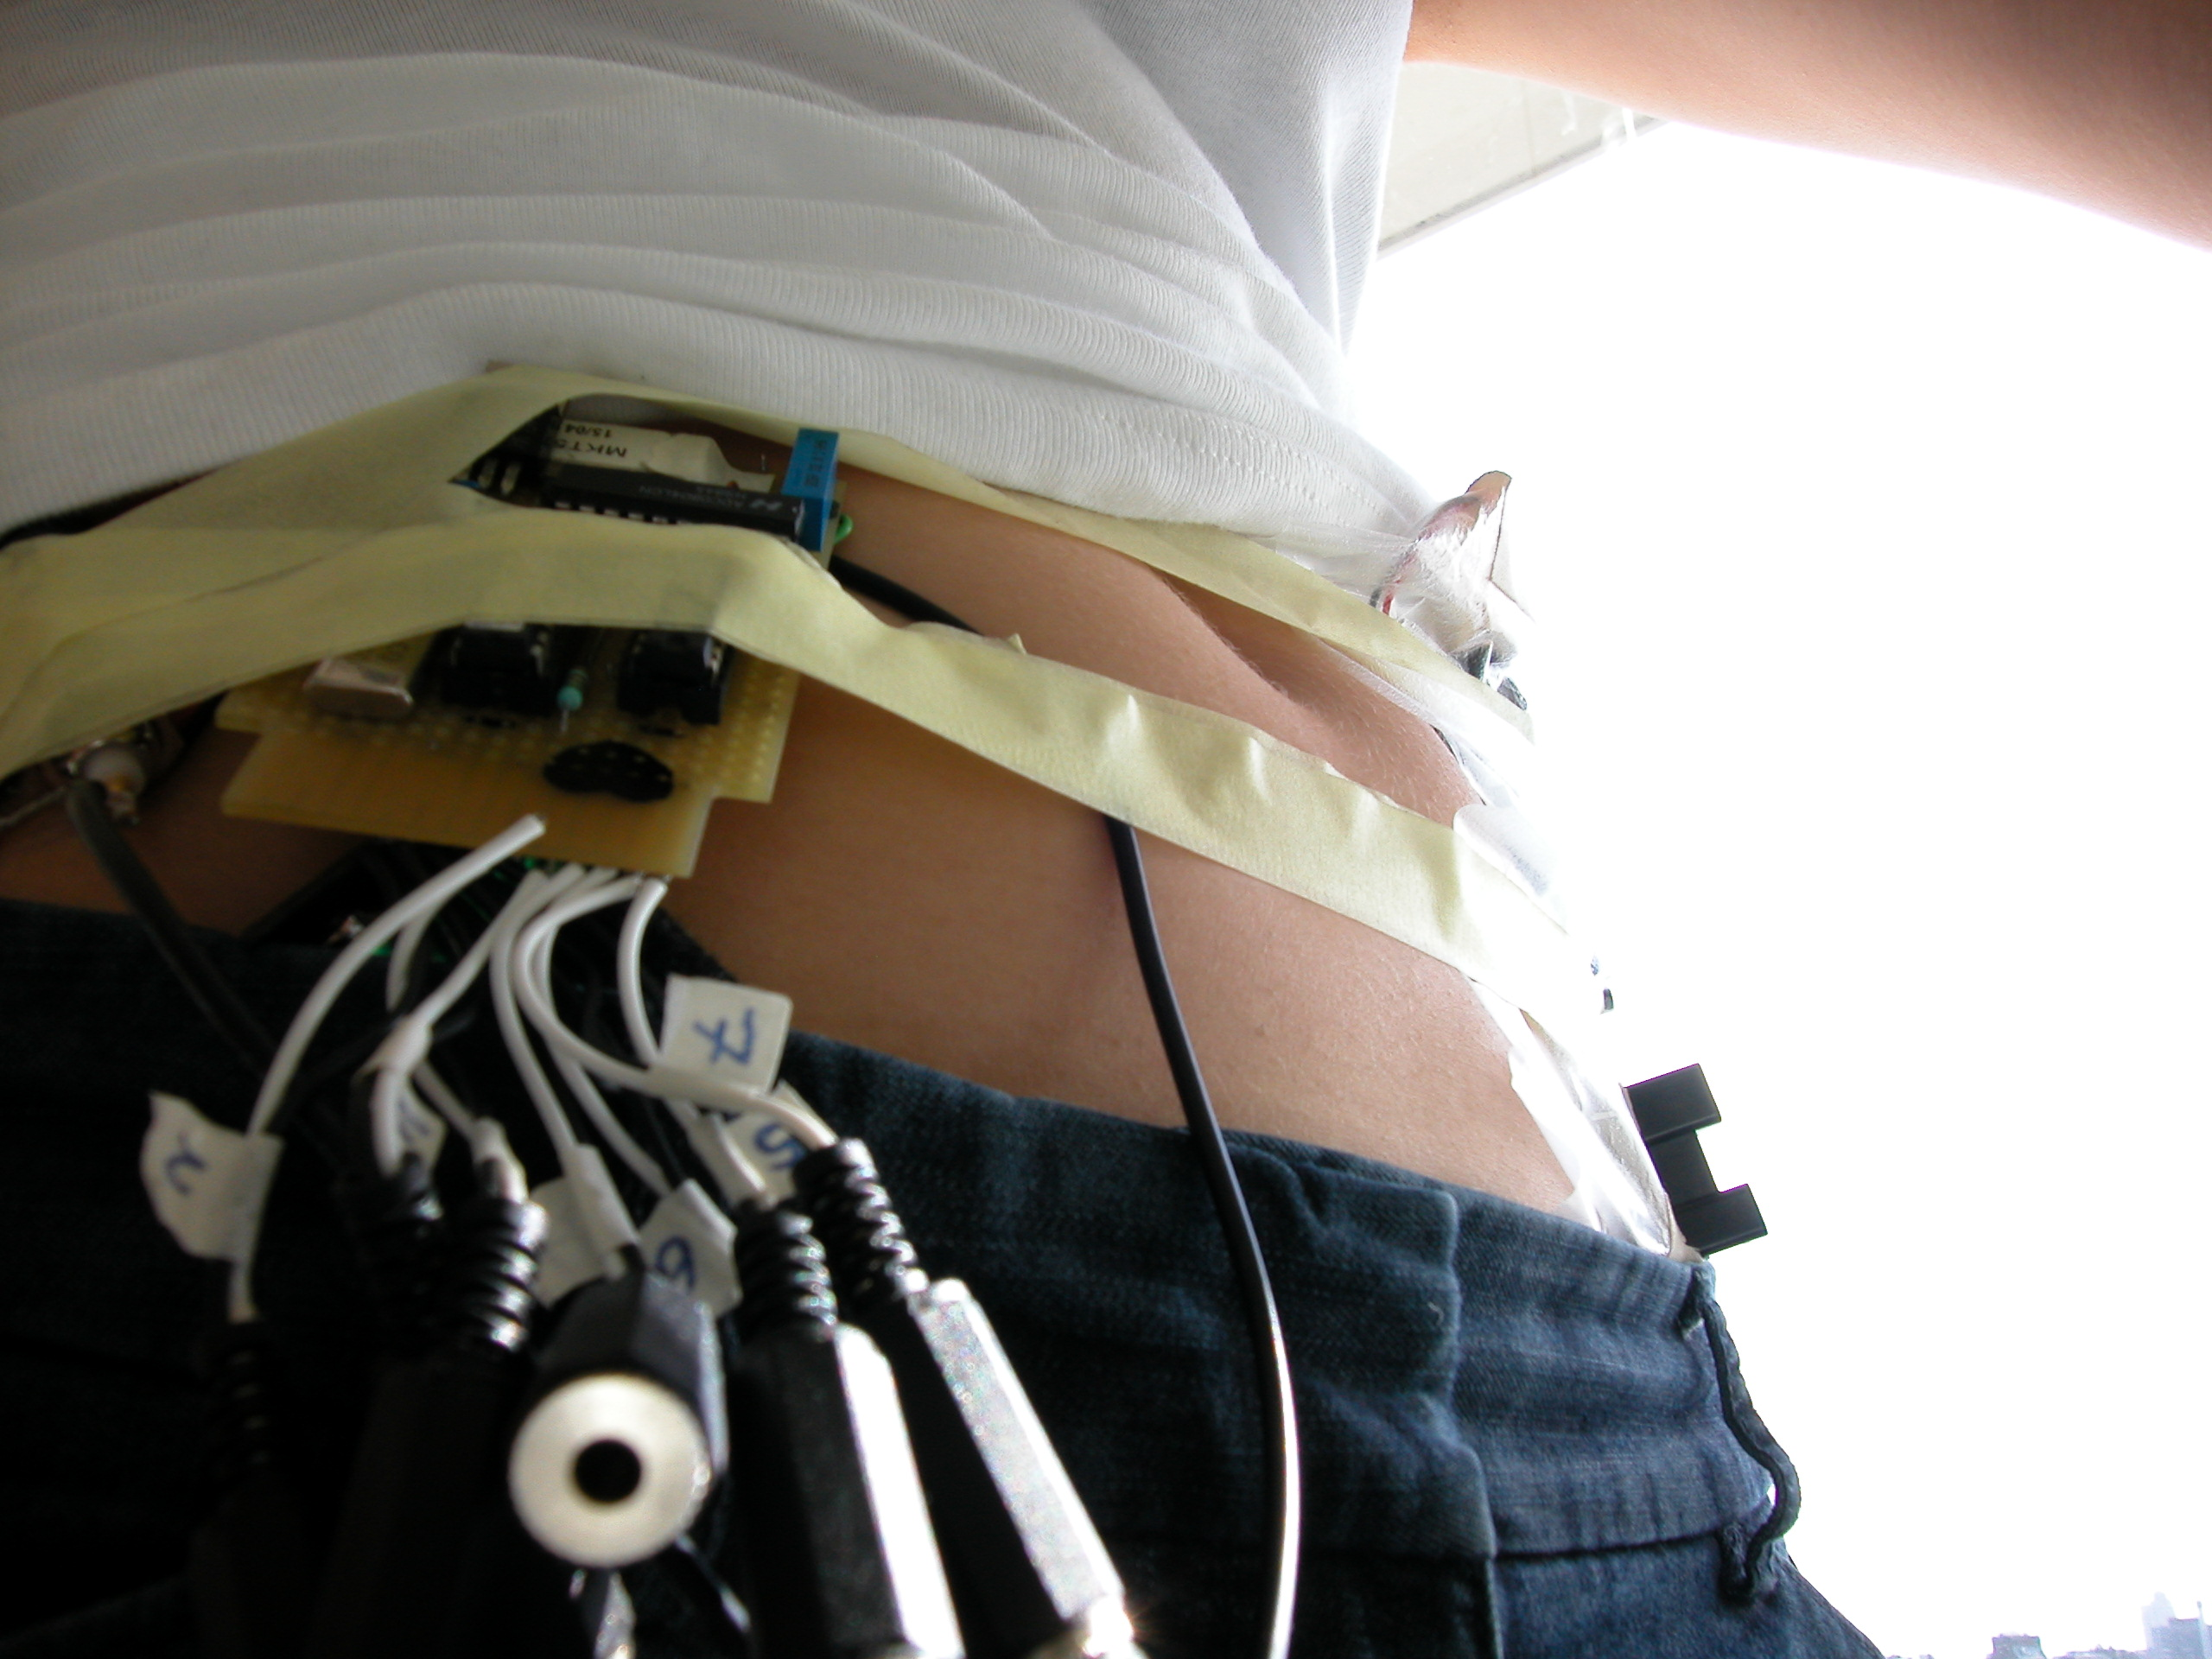
Medical equipment (?) used on a woman.
Specialty: smart health devices / equipment
Image credit: Nadya Peek from Cambridge, MA, United States